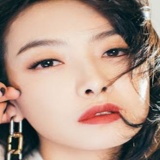
diễn viên Tống Thiến (Victoria)